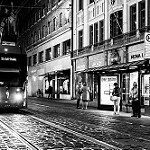
Scene: Outdoor